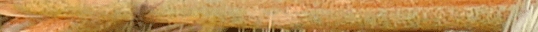
Label: Wheat___Brown_Rust